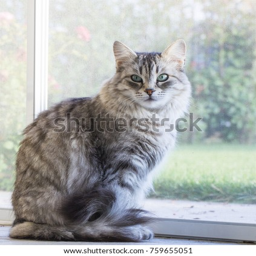
silver grey kitten sitting at the window .